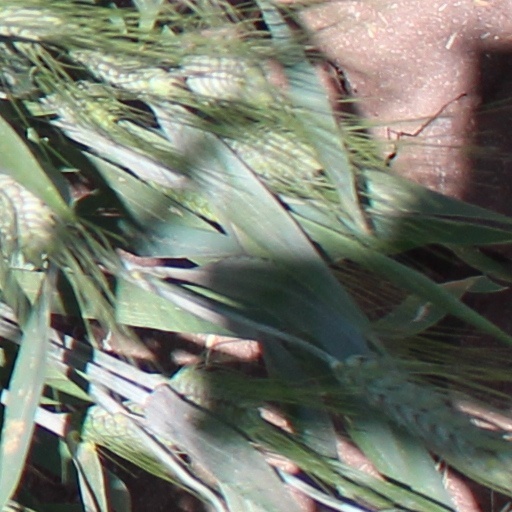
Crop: wheat